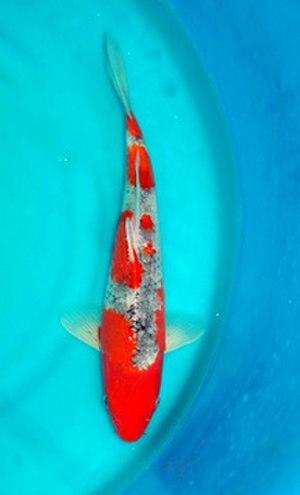
Carpe Koï Goshiki classique de deux ans
Le Goshiki est une variété multicolore de Carpe Koi dédiée à l'ornement de bassin de parc ou de jardin. La base de son nom implique 5 couleurs : le noir, le rouge, le blanc, le gris et l'indigo.